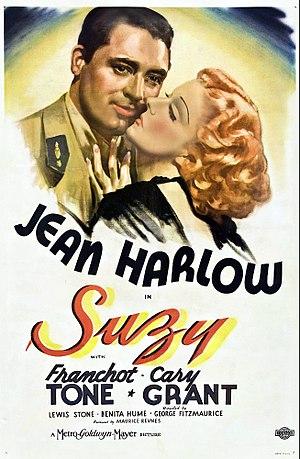
Suzy est un film américain réalisé par George Fitzmaurice, sorti en 1936.